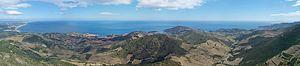
Vue panoramique de la Côte Vermeille, depuis la tour Madeloc, à l'extrême-sud de la France dans le département des Pyrénées-Orientales.De gauche à droite apparaissent les villes d'Argelès-sur-Mer / Argelès-Plage, Collioure, Port-Vendres et Banyuls-sur-Mer. La frontière avec l'Espagne se situe à quelques kilomètres au-delà de Banyuls."
L'activité de randonnée pédestre dans les Pyrénées-Orientales - en région Occitanie - est une activité physique et touristique.
La Côte Vermeille est le nom donné à la côte des Albères au sud des Pyrénées-Orientales. Elle commence au sud d'Argelès-sur-Mer sur la plage du Racou et se prolonge jusqu'à la frontière espagnole à Port-Bou en passant par Collioure, Port-Vendres, Banyuls-sur-Mer et Cerbère. Elle correspond à l'endroit où le massif pyrénéen rencontre la Méditerranée.
Le golfe du Lion est un golfe fermant l'extrême nord-ouest de la Méditerranée occidentale, entre le Cap de Creus, situé en Catalogne à l'ouest et, selon les avis, le cap Sicié ou la presqu'île de Giens, tous les deux situés dans le Var, à l'est. Son littoral relève donc principalement des régions administratives françaises d'Occitanie à l'ouest, et de Provence à l'est.